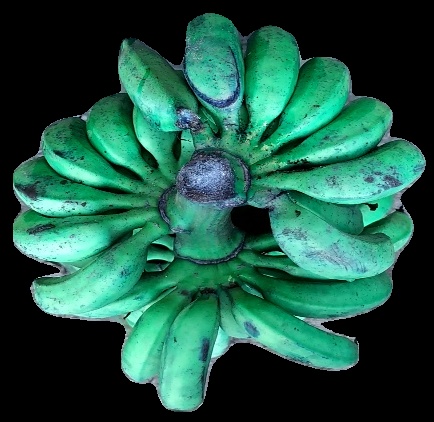
Variety: rasbale
Grade: grade3